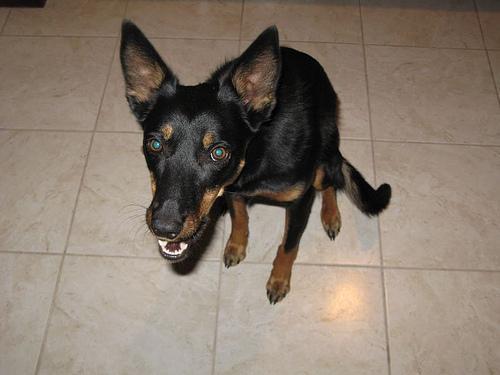
kelpie